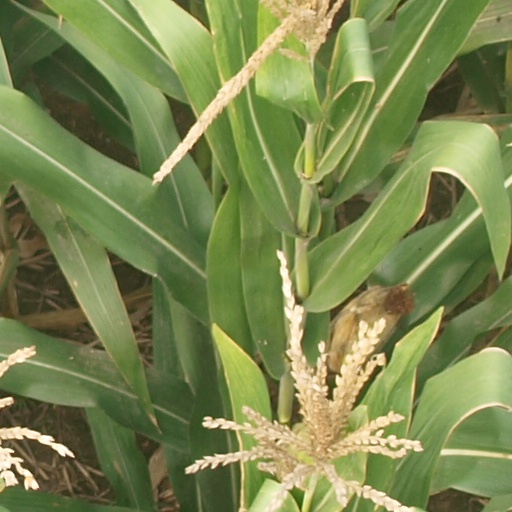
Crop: maize; corn